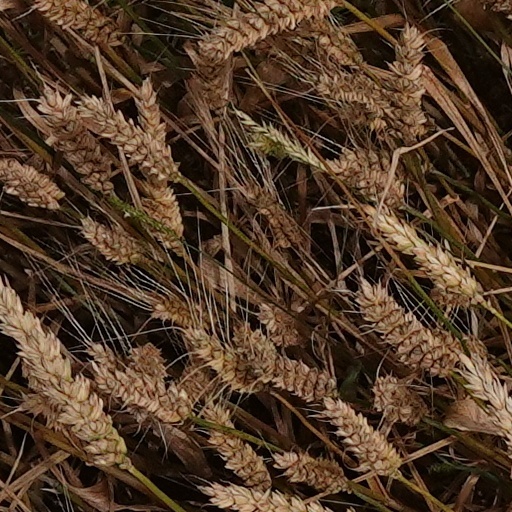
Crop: wheat